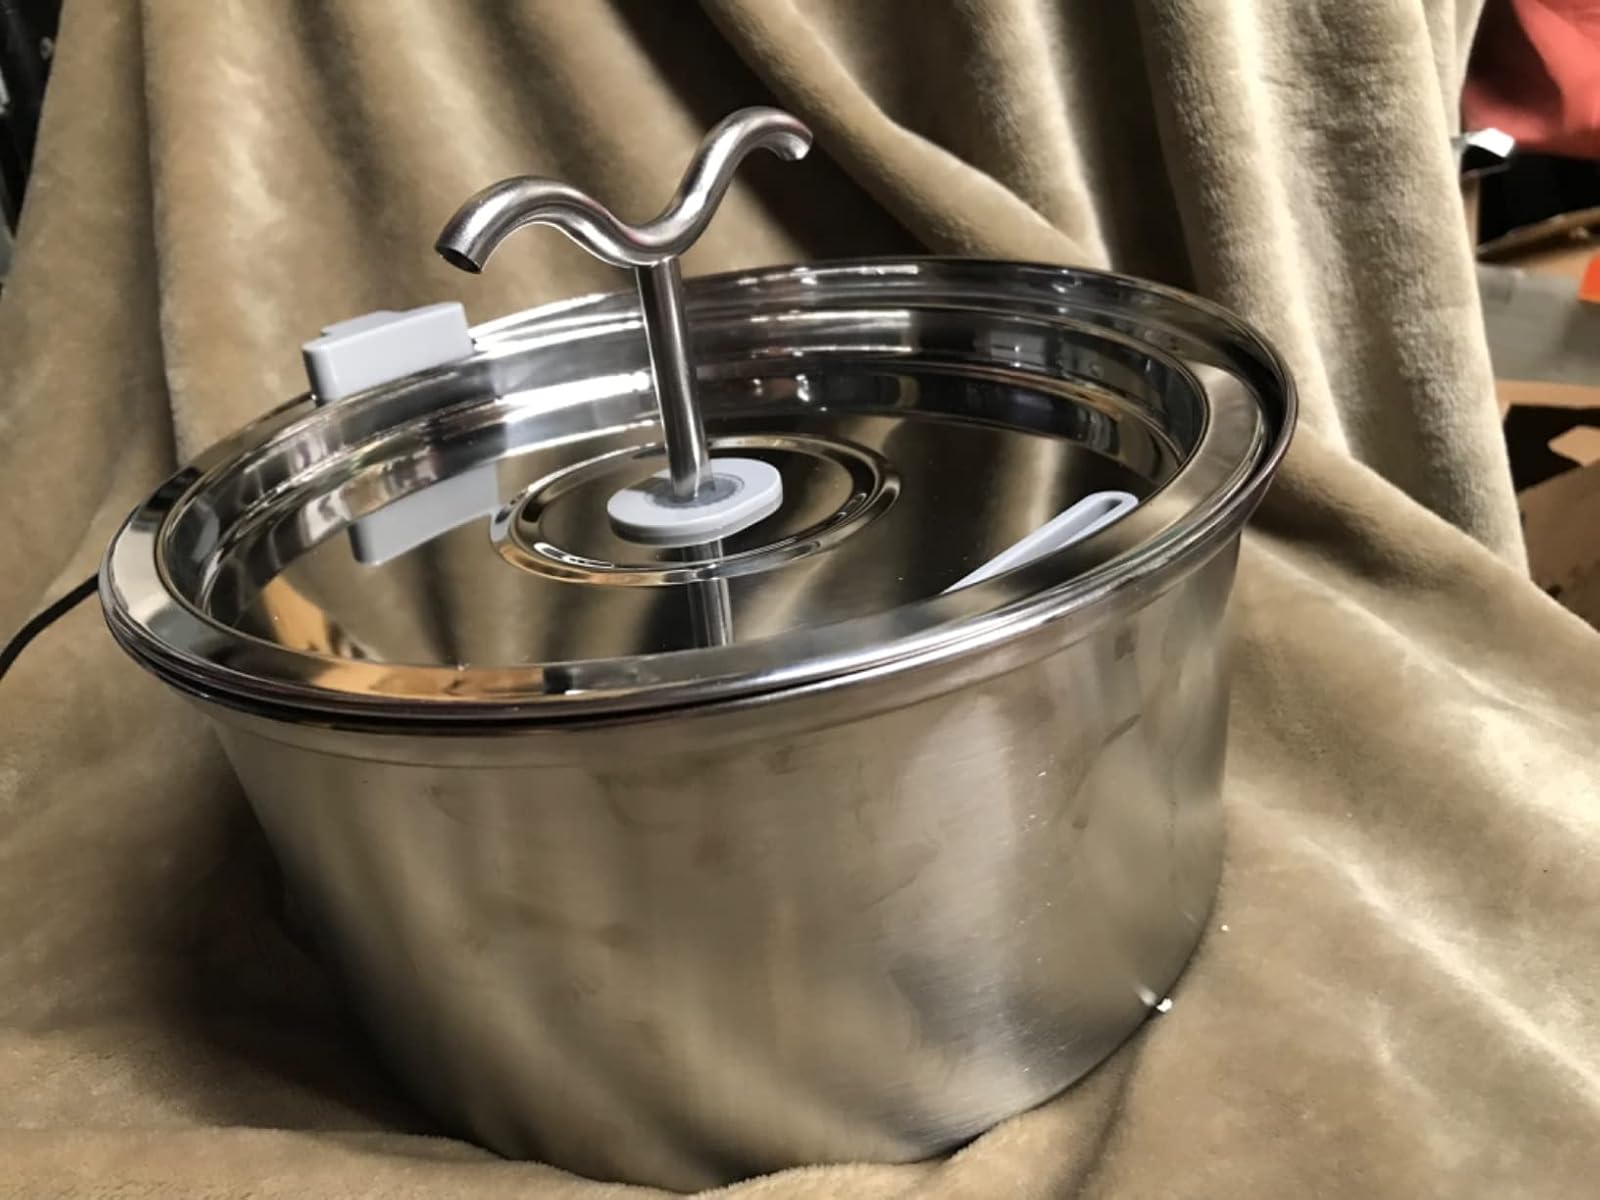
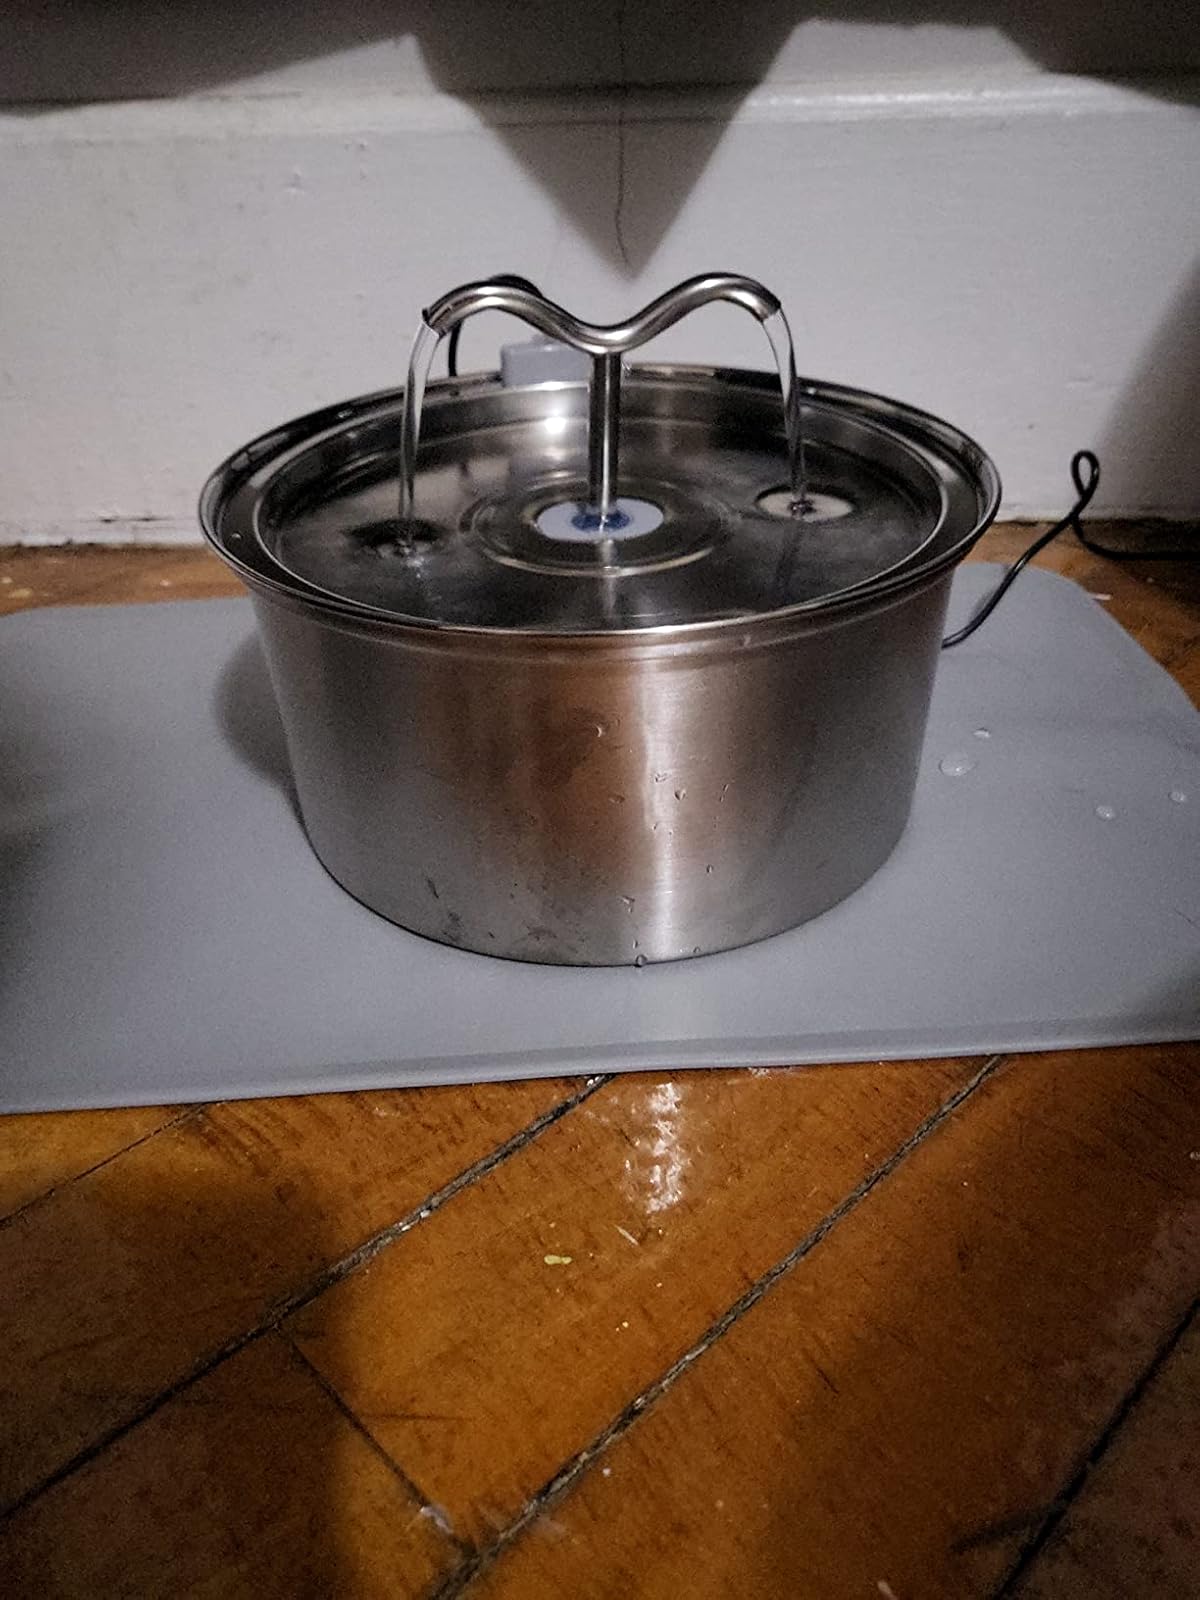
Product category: items_bowl
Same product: yes